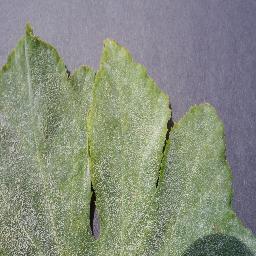
Label: Squash___Powdery_mildew